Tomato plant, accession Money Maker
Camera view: vertical (180 deg); turntable rotation: 180 degrees
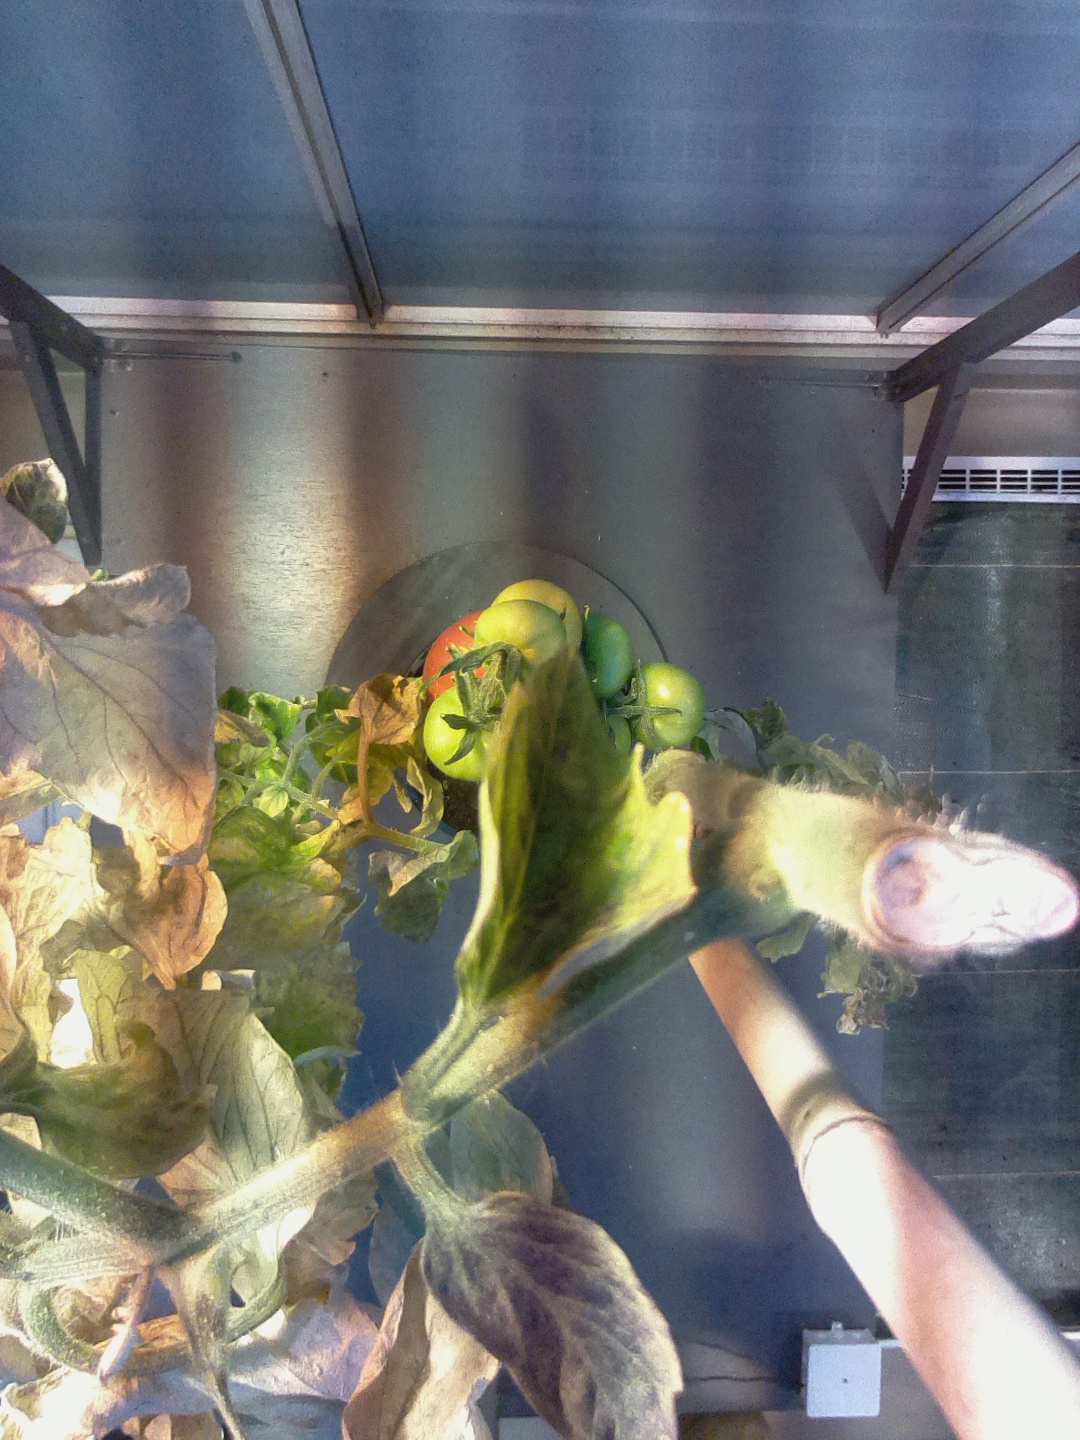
BBCH growth stage 81: 10%-20% of fruits show typical fully ripe color